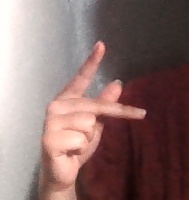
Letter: dha